Life of Lemon

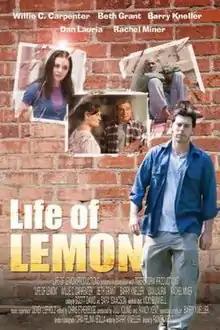

Life of Lemon is a 2011 drama film. It stars Barry Kneller, Rachel Miner, Dan Lauria and Beth Grant. It is directed by Randy Kent and written by Barry Kneller.